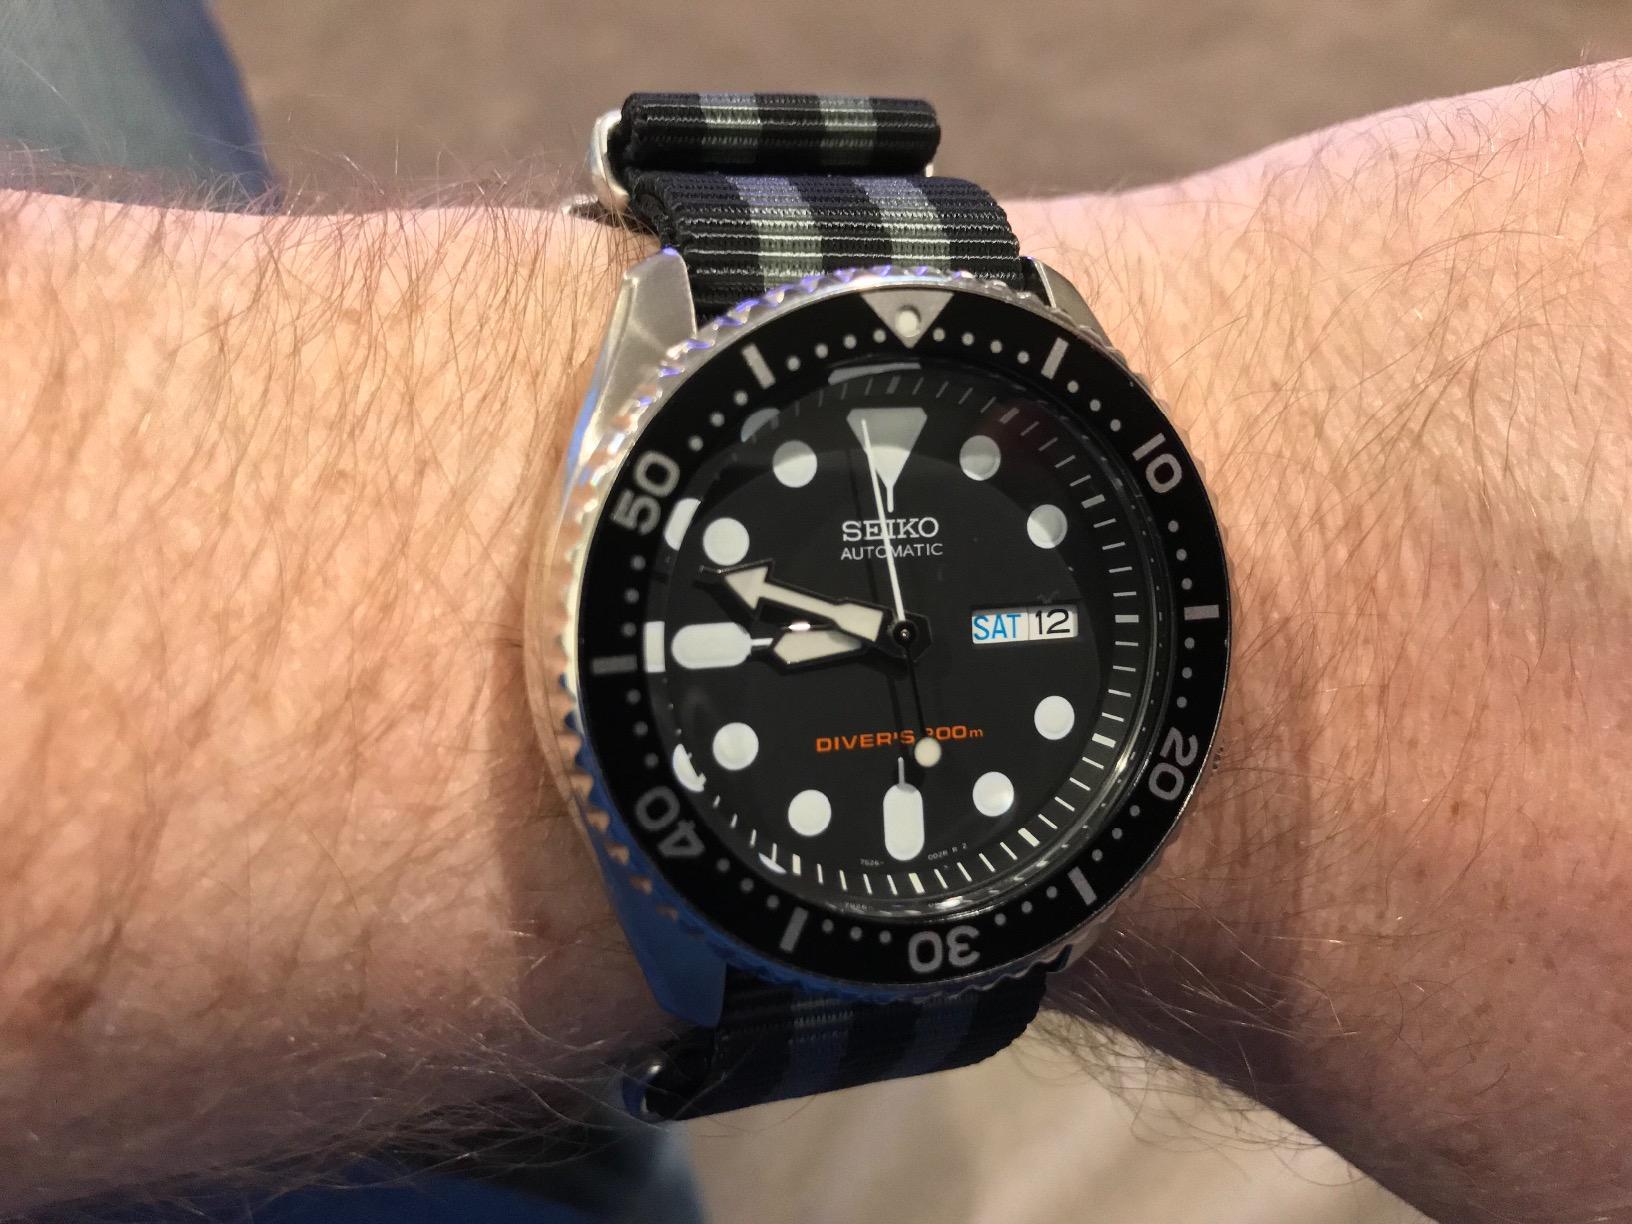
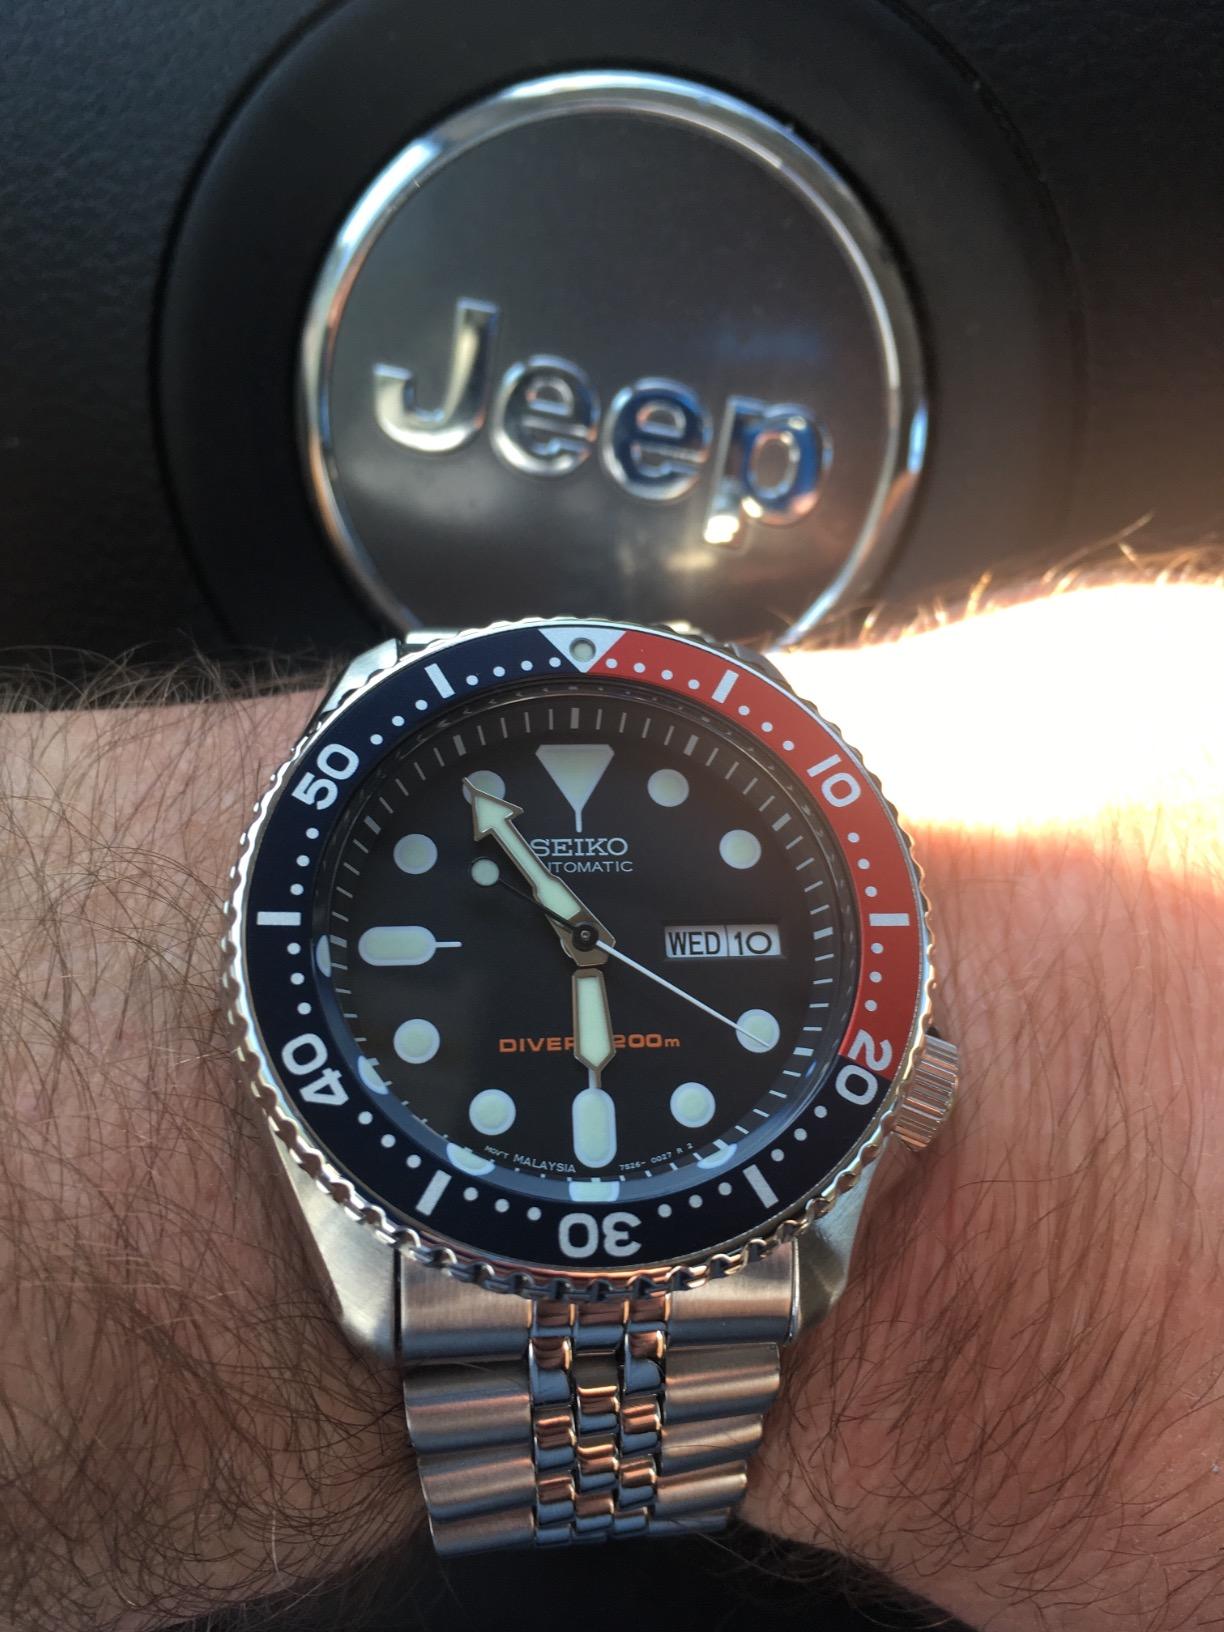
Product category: accessories_watch
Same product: no